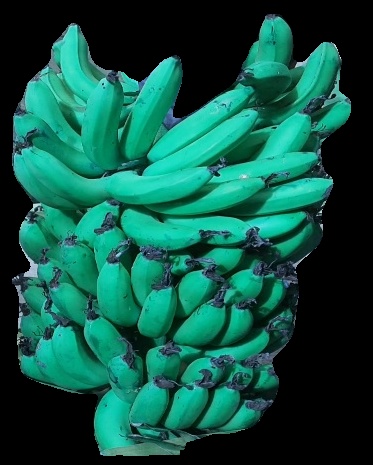
Variety: pachbale
Grade: grade3